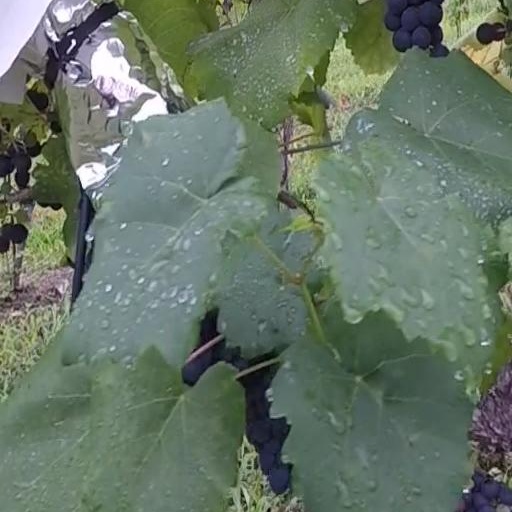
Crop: grape